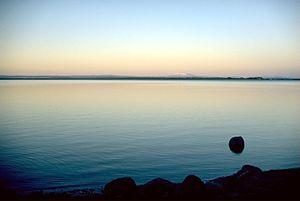
Le Laugarvatn est un lac du sud de l'Islande. Sa superficie est un peu plus petite que celle du lac voisin Apavatn.